New York State Route 10

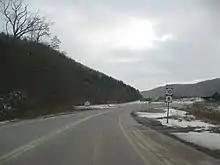
South end of NY 8 and NY 10 at NY 17 (Future I-86) in Deposit

Past the end of the reservoir, NY 10 continues northeast in the vicinity of the Delaware River to Walton, a village located directly on the banks of the river. Within the village limits, NY 10 overlaps NY 206 along Delaware Street before separating from the route and proceeding east out of the village. NY 10 remains alongside the Delaware as it continues northeast to Delhi, the home of the State University of New York at Delhi. After passing along the eastern edge of the campus, NY 10 intersects and briefly overlaps NY 28 through the village center before quietly leaving the area.